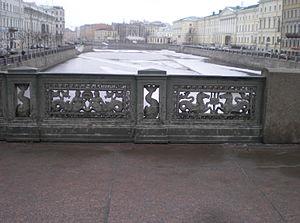
Le pont Anitchkov est un pont situé dans les quartiers anciens de la ville de Saint-Pétersbourg, en Russie, sur la rivière Fontanka, bras gauche du fleuve Néva. C'est le pont le plus connu de la Fontanka. Il est emprunté par la Perspective Nevski, l'avenue principale de la ville. Le pont actuel a été construit en 1841-1842, puis reconstruit en 1906-1908. Il est célèbre pour les quatre sculptures de chevaux de Piotr Klodt qui le décorent.